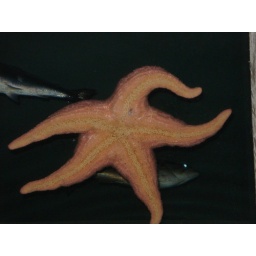
Star fish stuck to under water dome.